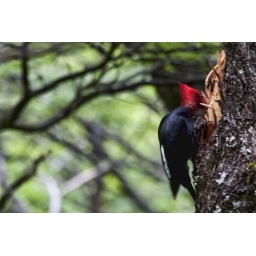
A male Magellanic Woodpecker hard at work in old growth forest at Lago del Desierto, Argentina.